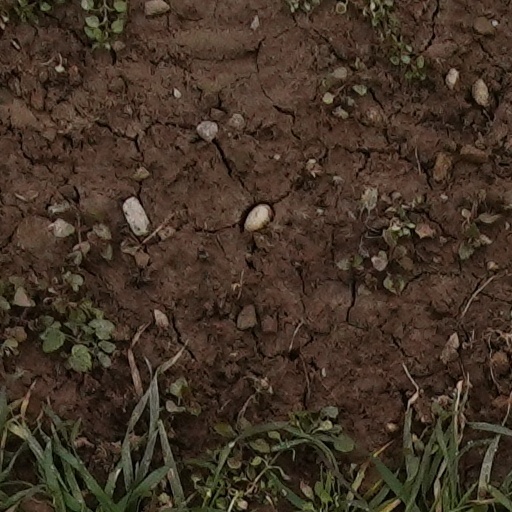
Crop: wheat